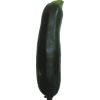
Label: dark_zucchini